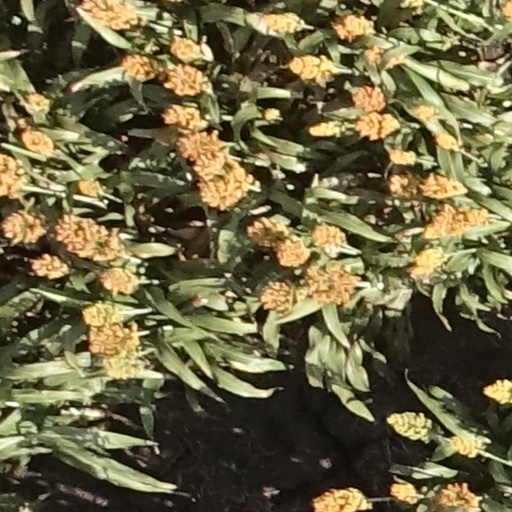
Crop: sorghum